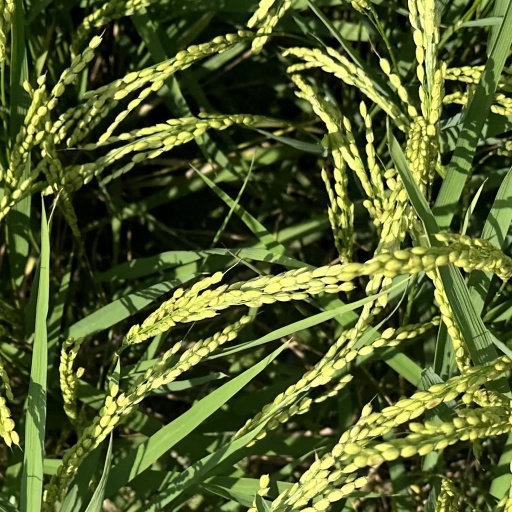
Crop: rice